Pontius Pilate

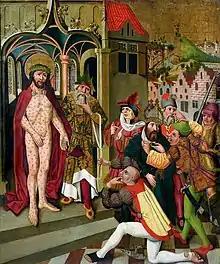
"Ecce Homo" from the Legnica Polyptych by Nikolaus Obilman, Silesia, 1466, Pilate stands beside Christ in a Jewish hat and golden robes.

In the thirteenth century, depictions of the events of Christ's passion came to dominate all visual art forms—these depictions of the "Passion cycle" do not always include Pilate, but they often do so; when he is included, he is often given stereotyped Jewish features. One of the earliest examples of Pilate rendered as a Jew is from the eleventh century on the Hildesheim cathedral doors (see image, above right). This is the first known usage of the motif of Pilate being influenced and corrupted by the Devil in medieval art. Pilate is typically represented in fourteen different scenes from his life; however, more than half of all thirteenth-century representations of Pilate show the trial of Jesus. Pilate also comes to be frequently depicted as present at the crucifixion, by the fifteenth century being a standard element of depiction of the crucifixion. While many images still draw from the "Acts of Pilate", the "Golden Legend" of Jacobus de Voragine is the primary source for depictions of Pilate from the second half of the thirteenth century onward. Pilate now frequently appears in illuminations for books of hours, as well as in the richly illuminated "Bibles moralisées", which include many biographical scenes adopted from the legendary material, although Pilate's washing of hands remains the most frequently depicted scene. In the , Pilate is generally depicted as a Jew. In many other images, however, he is depicted as a king or with a mixture of attributes of a Jew and a king.